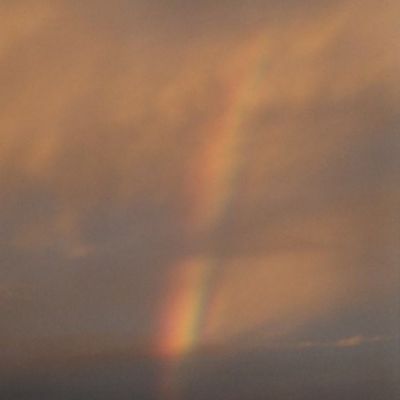
Cloud type: Altostratus (As)